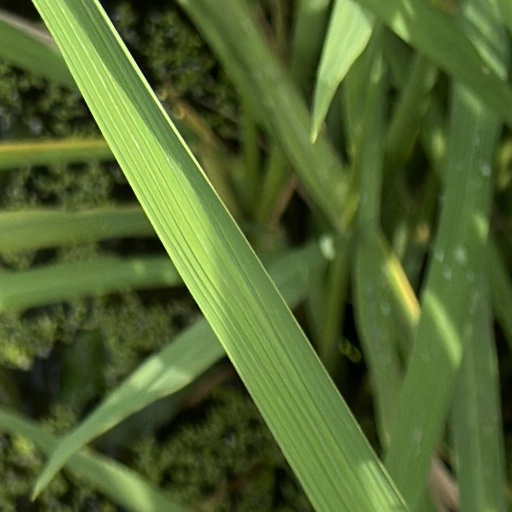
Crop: rice